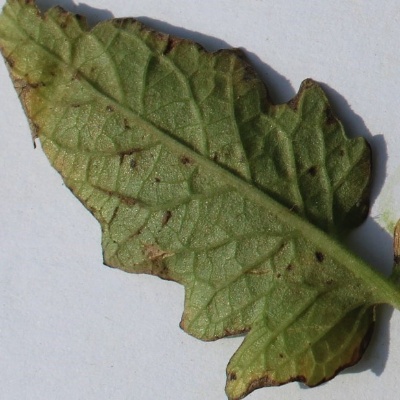
Crop: Tomato
Condition: septoria leaf spot